Thomas de Dundee

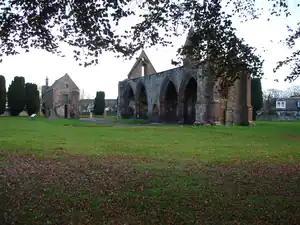
The ruins of Fortrose Cathedral on the Black Isle, the "seat" ("cathedra") of the diocese of Ross

It is possible that Thomas was still at the papal court when the cathedral chapter of the diocese of Ross were carrying out their elections for the successor of Robert de Fyvie. Two separate elections took place in the period between 17 November 1292 and 18 November 1295, and it appears that the chapter elected both the cathedral precentor, Adam de Darlington, as well as Thomas de Dundee, who then held a canonry in the diocese.